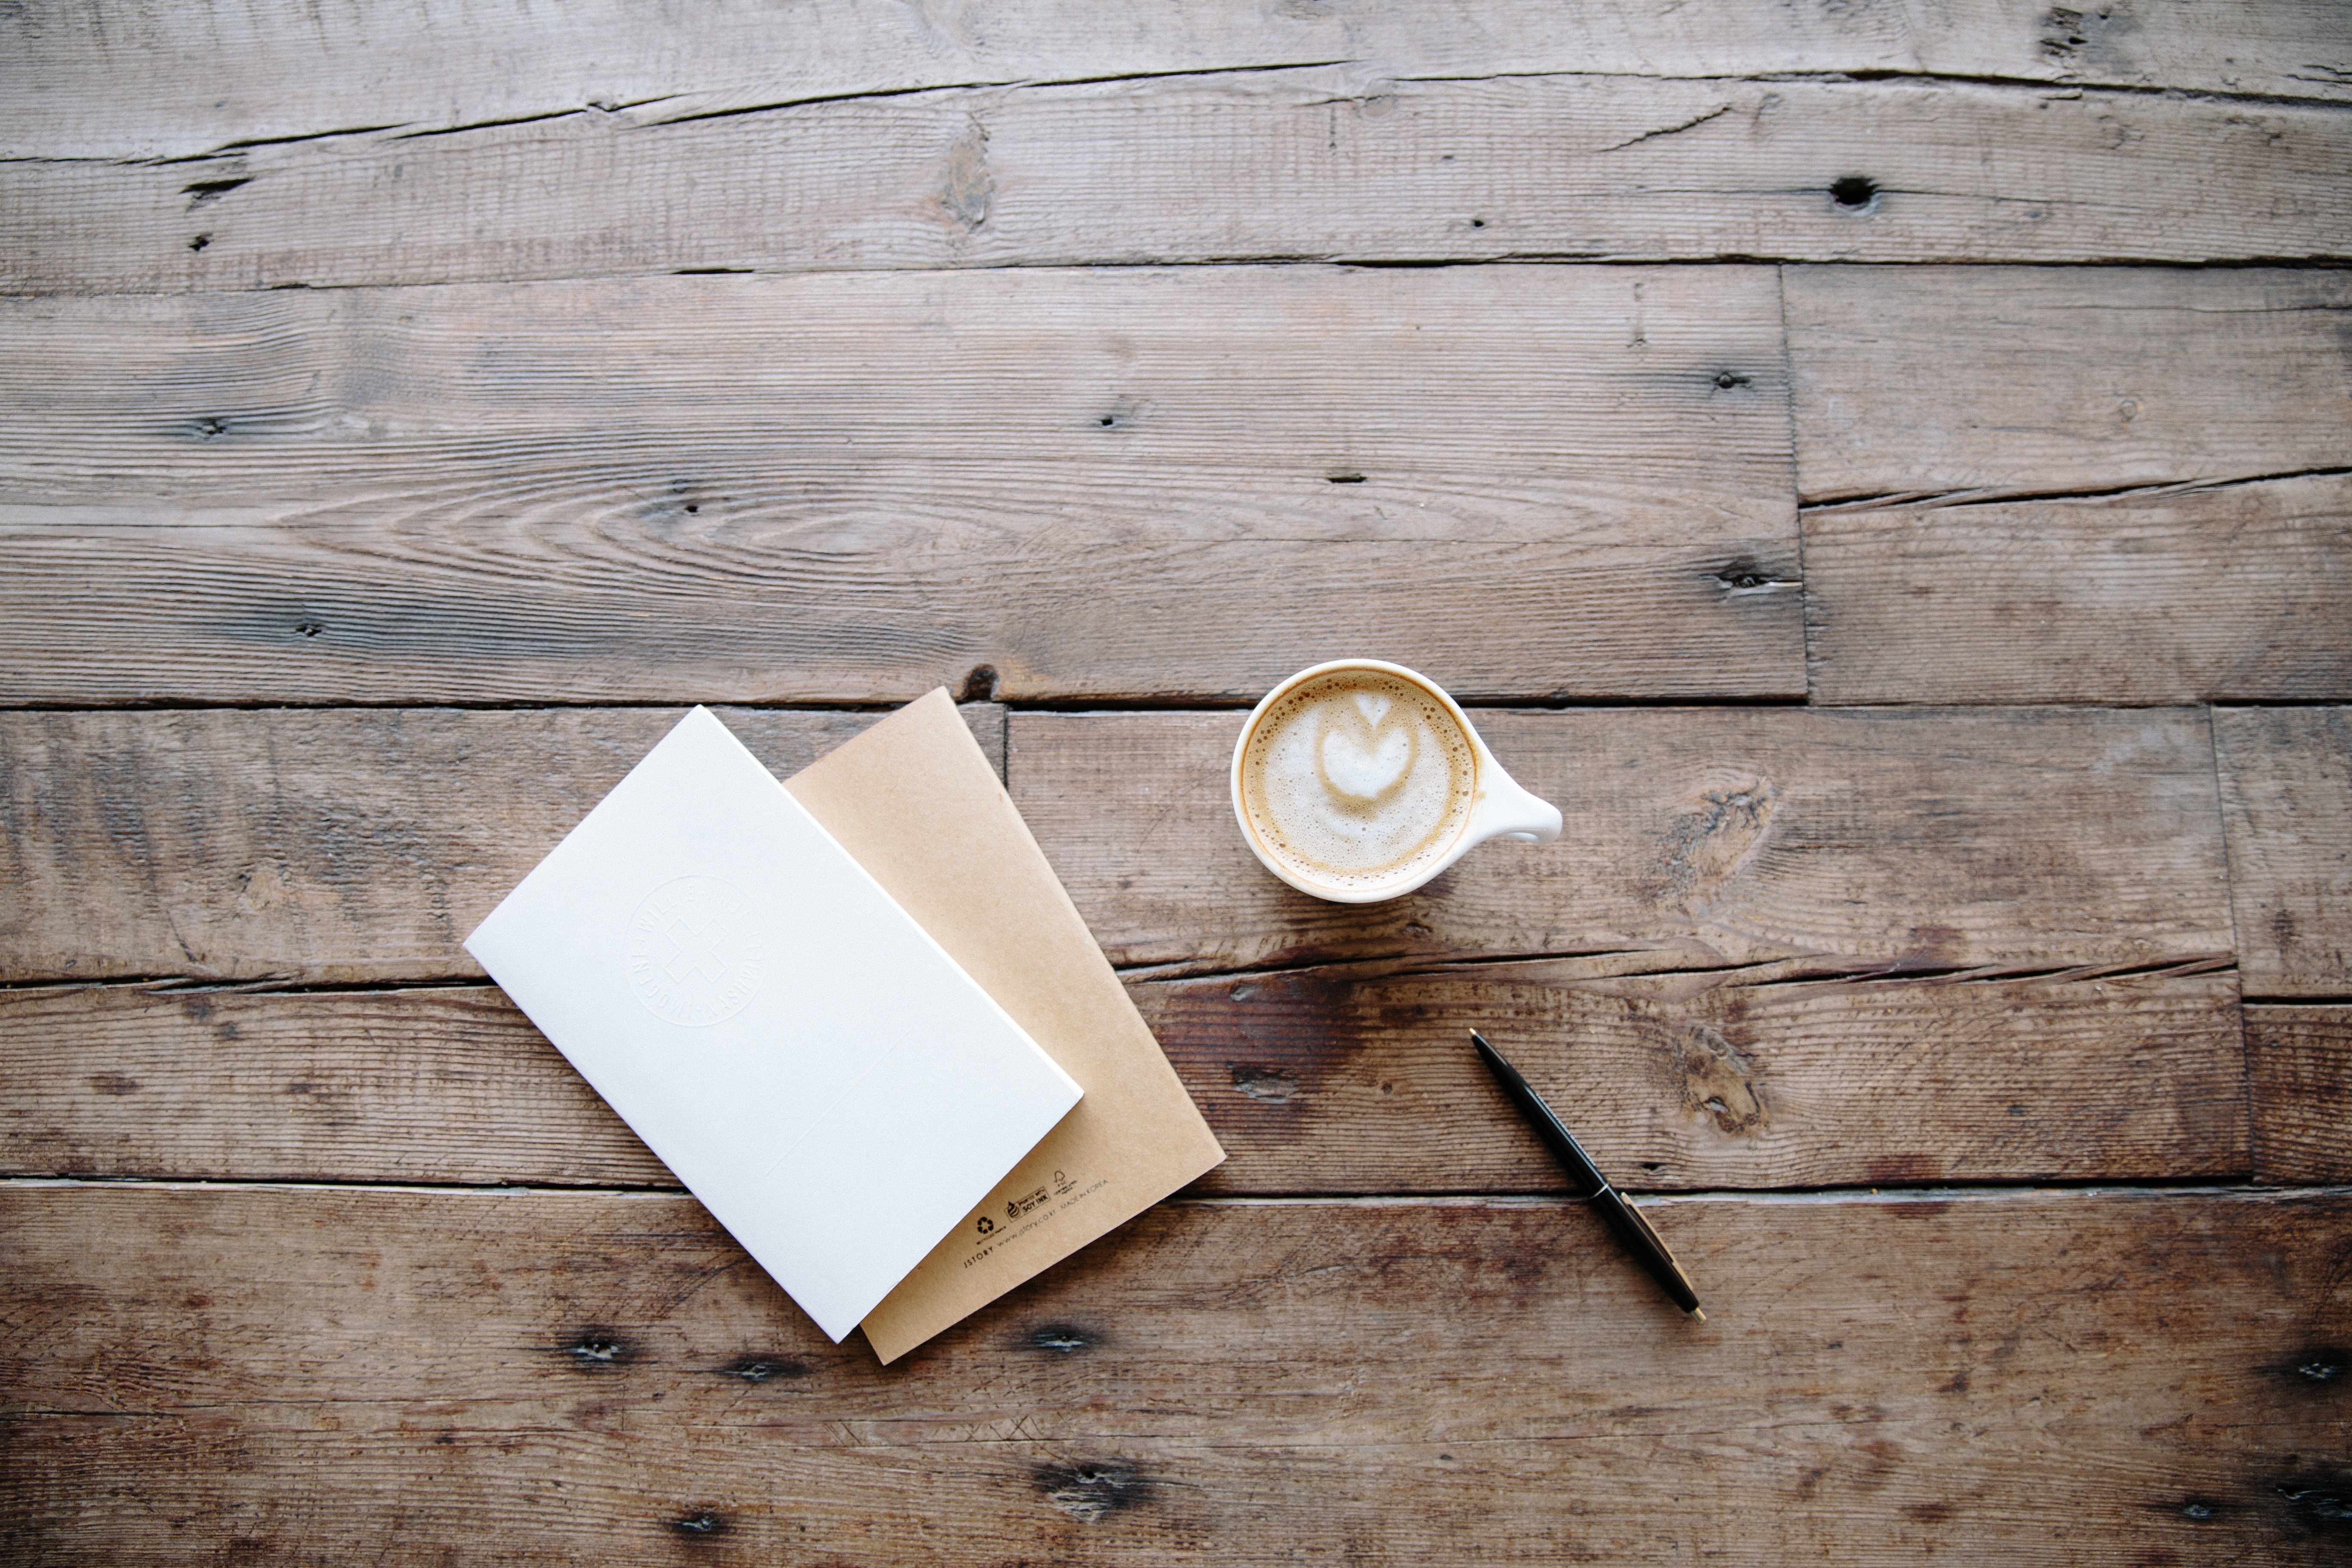
coffee, wood, white, floor, pen, wall, card, blank, shape